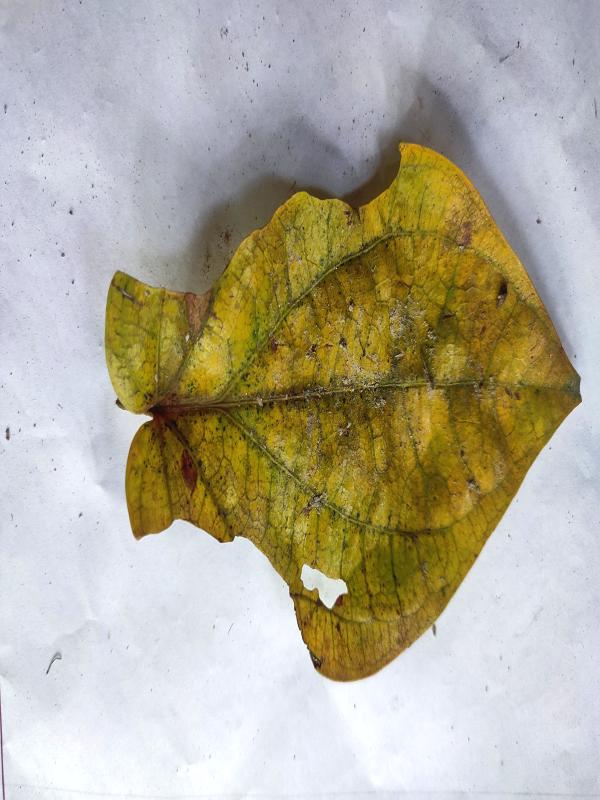
Label: Dried_Leaf